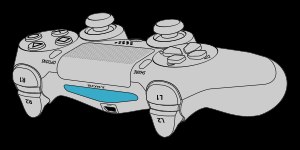
DualShock 4 / Priser og nomineringer
Diagram over Dualshock 4 controlleren. Her ses lysbaren (blå) som bliver brugt til spiller indentifikation, micro-USB porten, touch-pad'en, Share- og options-knapperne og de andre kontrolknapper.
DualShock 4 er en gamepad fra playstation og det er den primære controller til spilkonsollen playstation 4. Dualshock 4 er bagudkompatibel og kan bruges til PS3. DualShock 3 er imidlertid ikke foreneligt med PS4. Den er udstyret med flere nye funktioner iforhold til forgængerne, bl.a. et indbygget to-punkts touch pad på forsiden af controlleren, der også kan klikkes. Den understøtter bevægelses detektering via et tre-akset gyroskop og tre-akset accelerometer med forbedrede vibrationer, såvel er det også den første playstation controller der kan bruges til Microsoft Windows PC-platformen. Den forbindes til konsollen via bluetooth 2.1 + EDR.